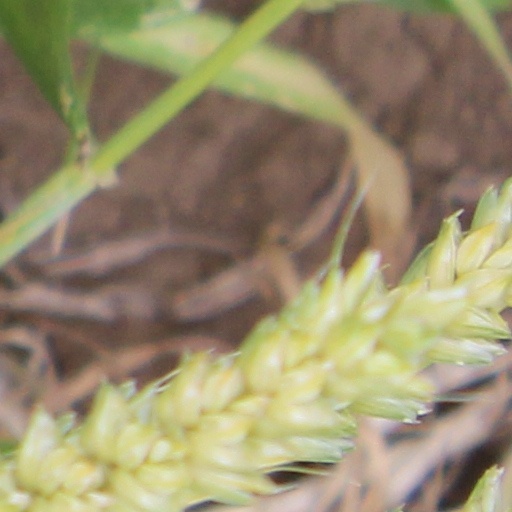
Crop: wheat